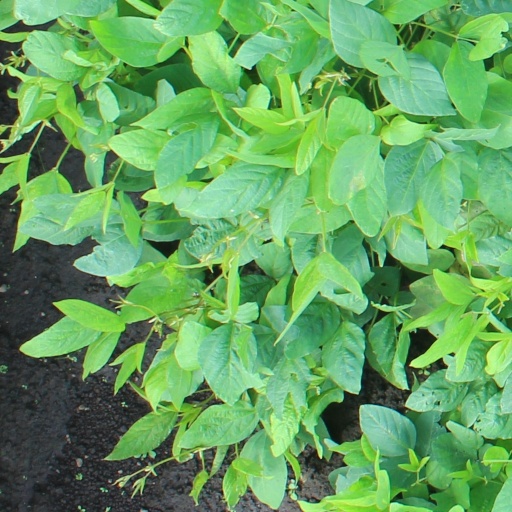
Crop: soybean